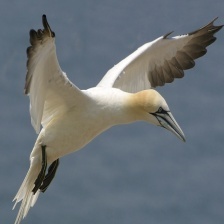
Species: NORTHERN GANNET
Scientific name: MORUS BASSANUS